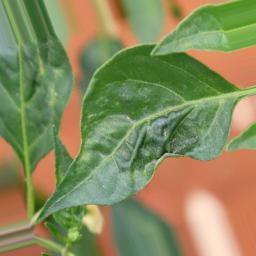
Label: mites_and_trips